Isaac Daniel Hooson

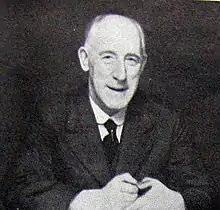
I. D. Hooson, Welsh solicitor and poet.

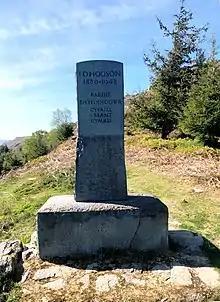
I. D. Hooson Memorial on The 'Panorama Walk', Garth, Trevor.

Isaac Daniel Hooson (2 September 1880 – 18 October 1948), or I. D. Hooson as he was commonly known, was a Welsh solicitor and poet.